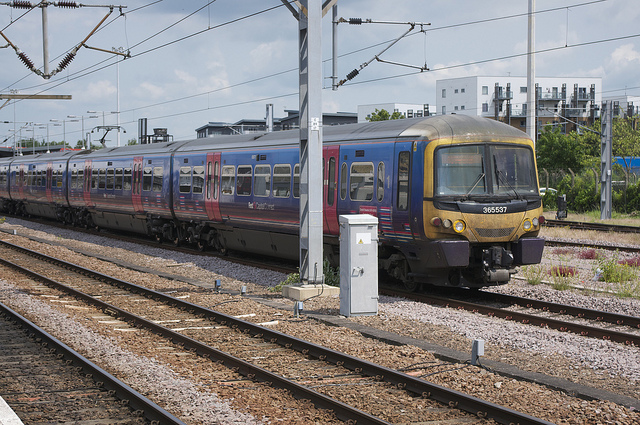
user: Given an image and a question. Answer the question in a short answer. Question: Is this train coming or going? Short Answer:
assistant: come